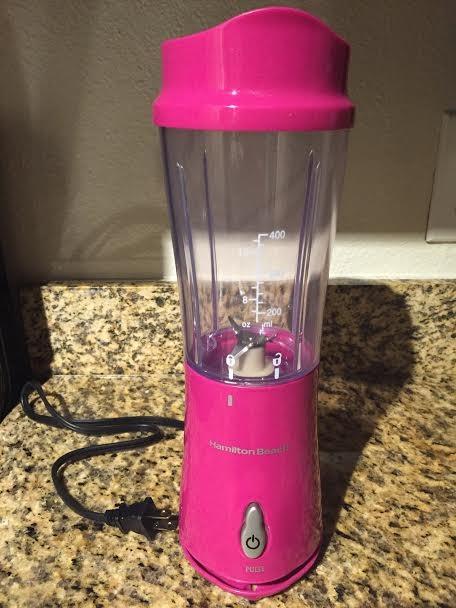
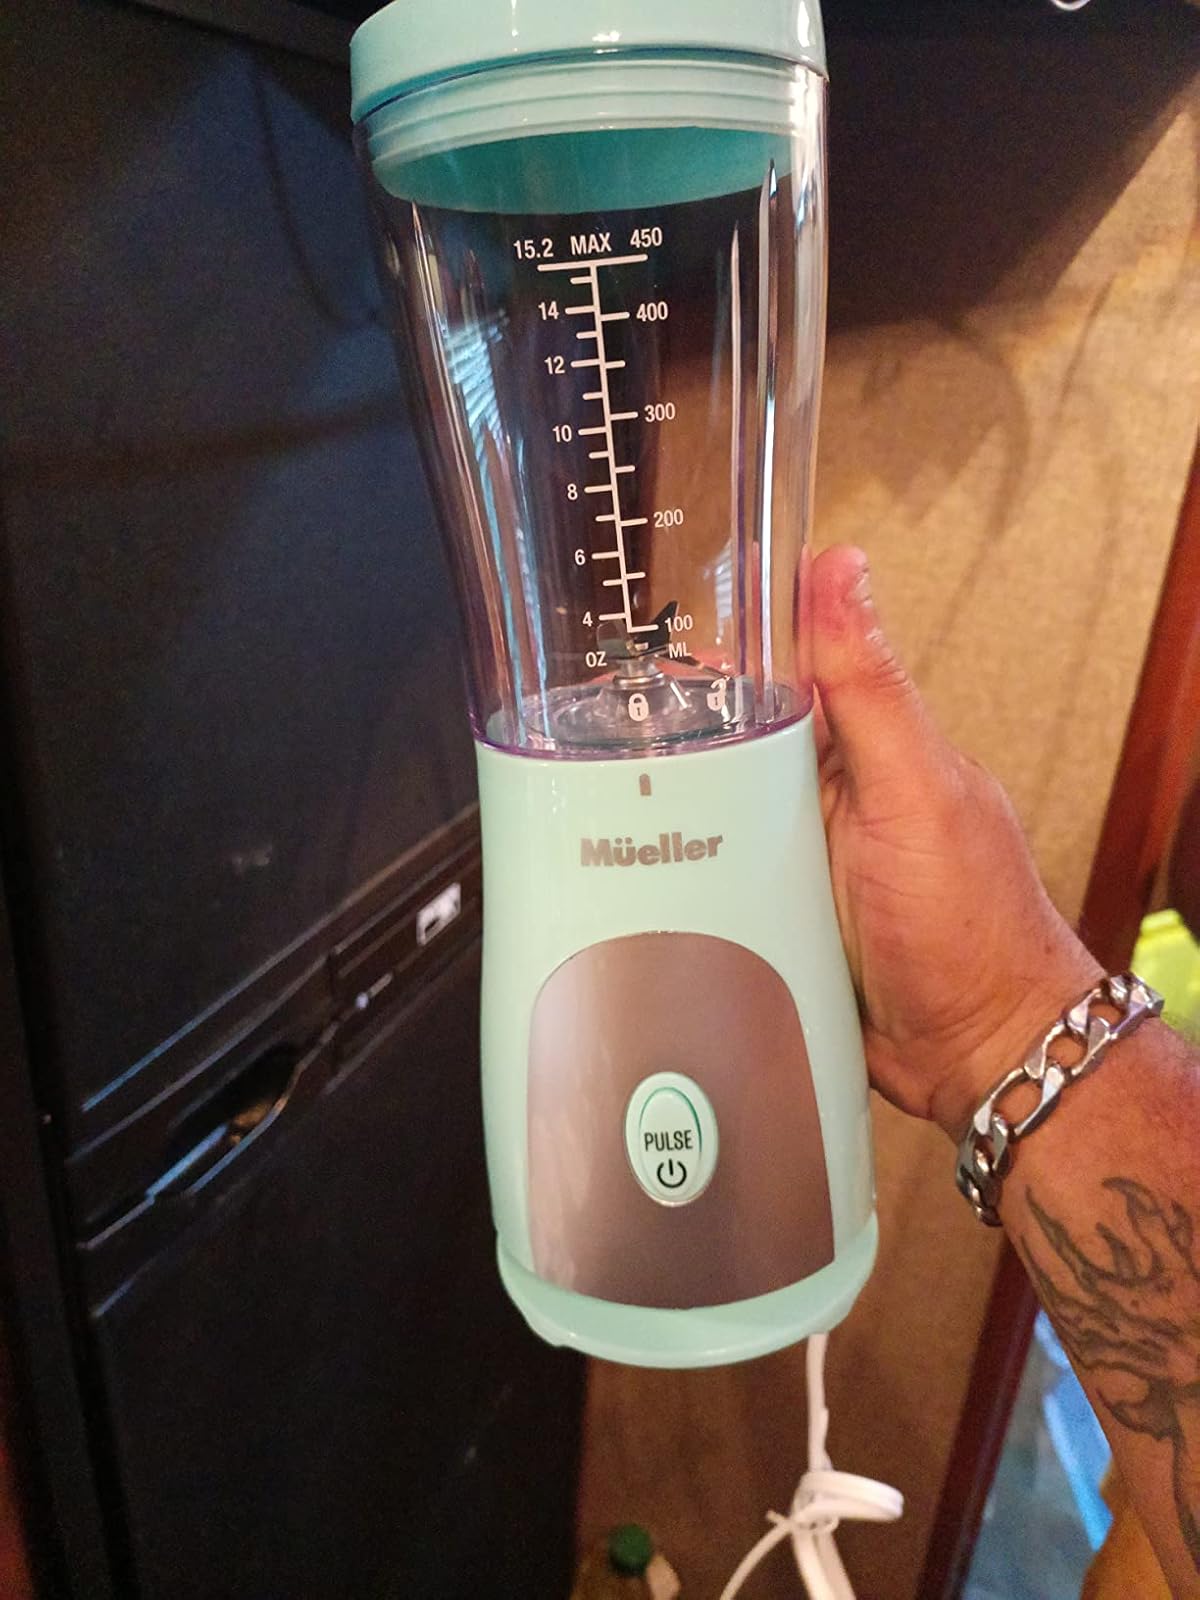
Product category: items_blender
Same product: no